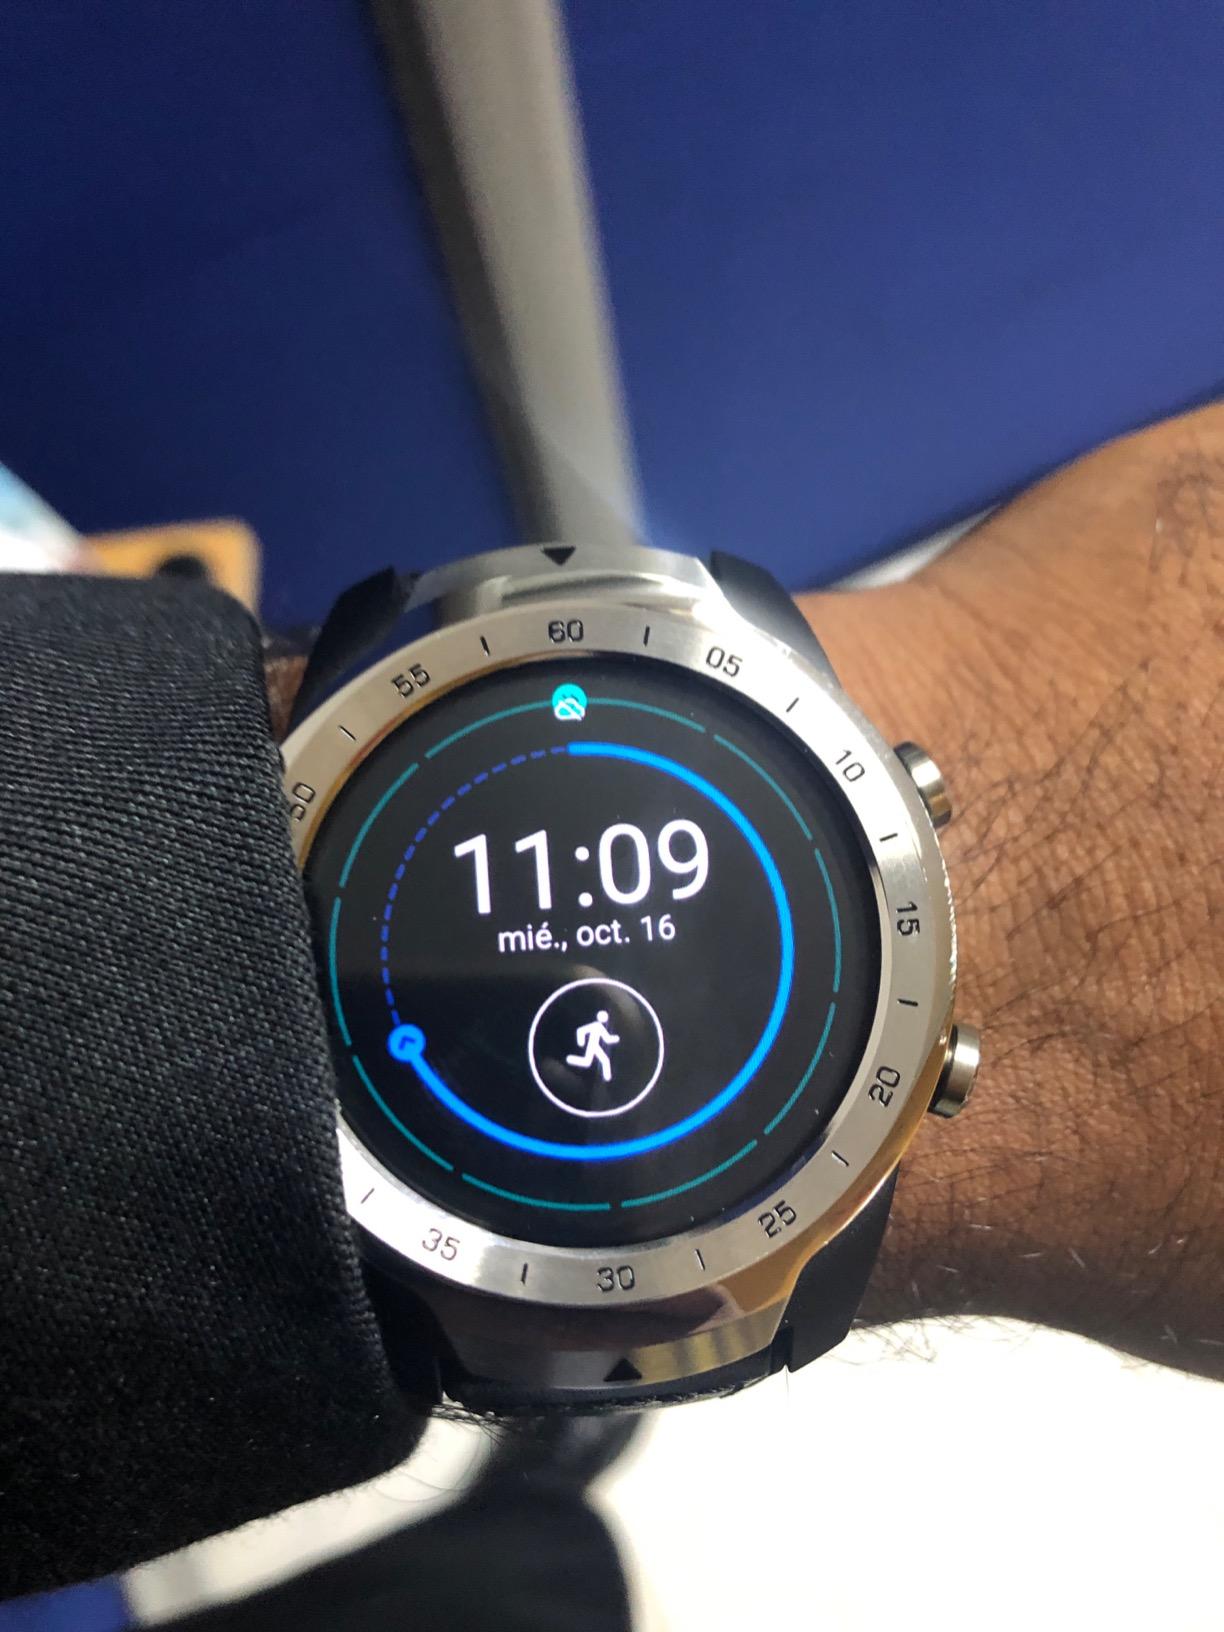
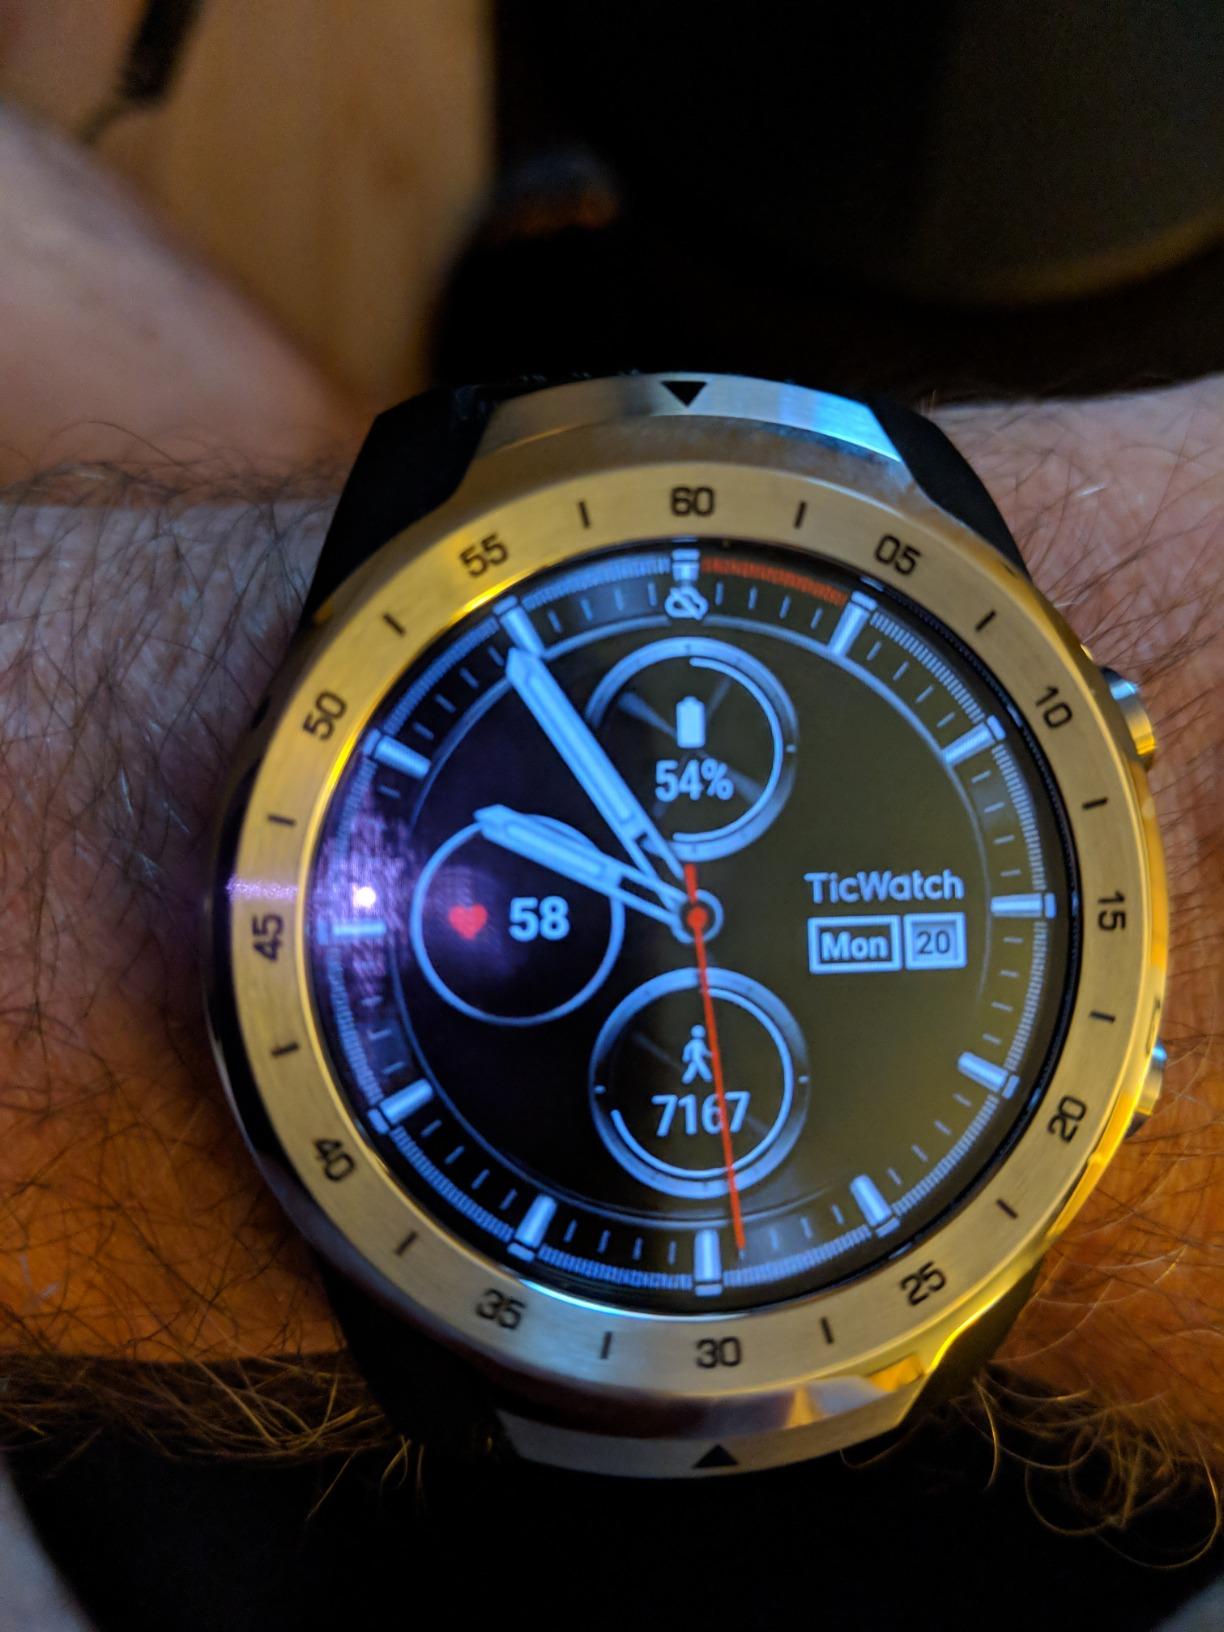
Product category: smartwatch
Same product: yes